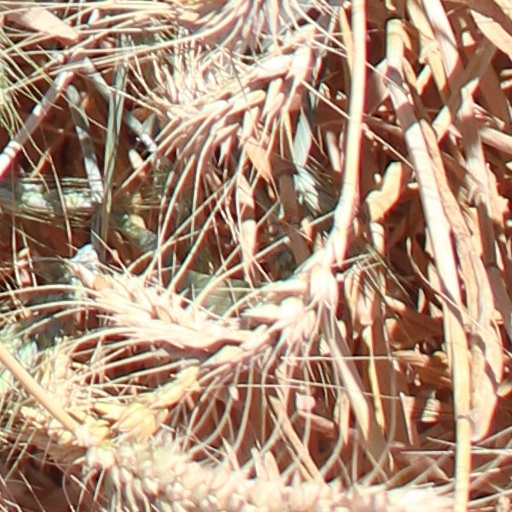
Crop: wheat